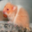
Label: hamster